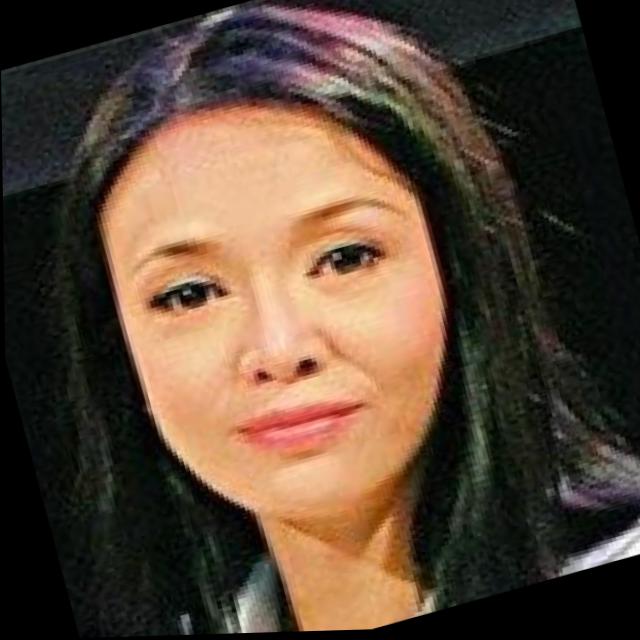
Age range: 21-44